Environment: real
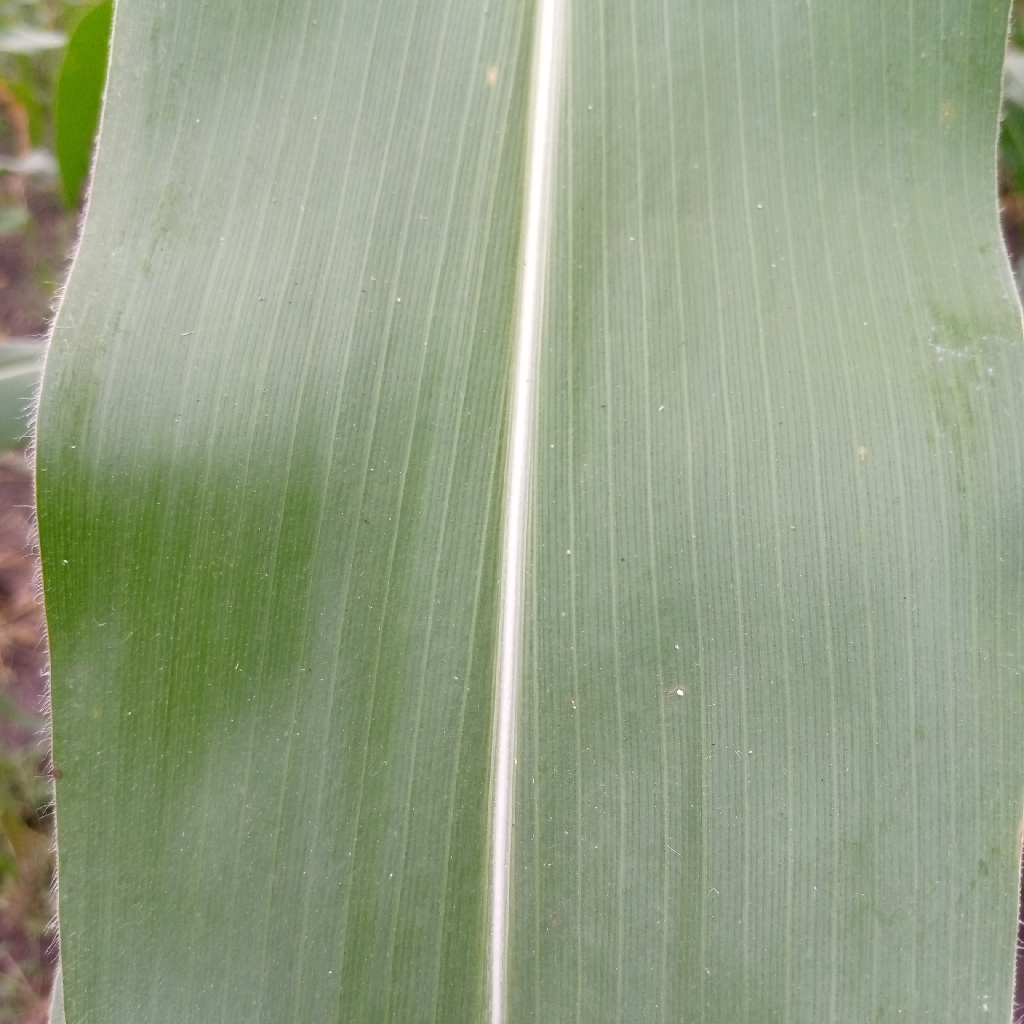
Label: healthy